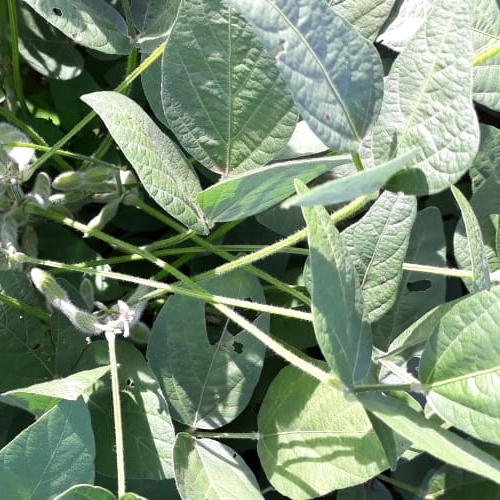
Label: Caterpillar